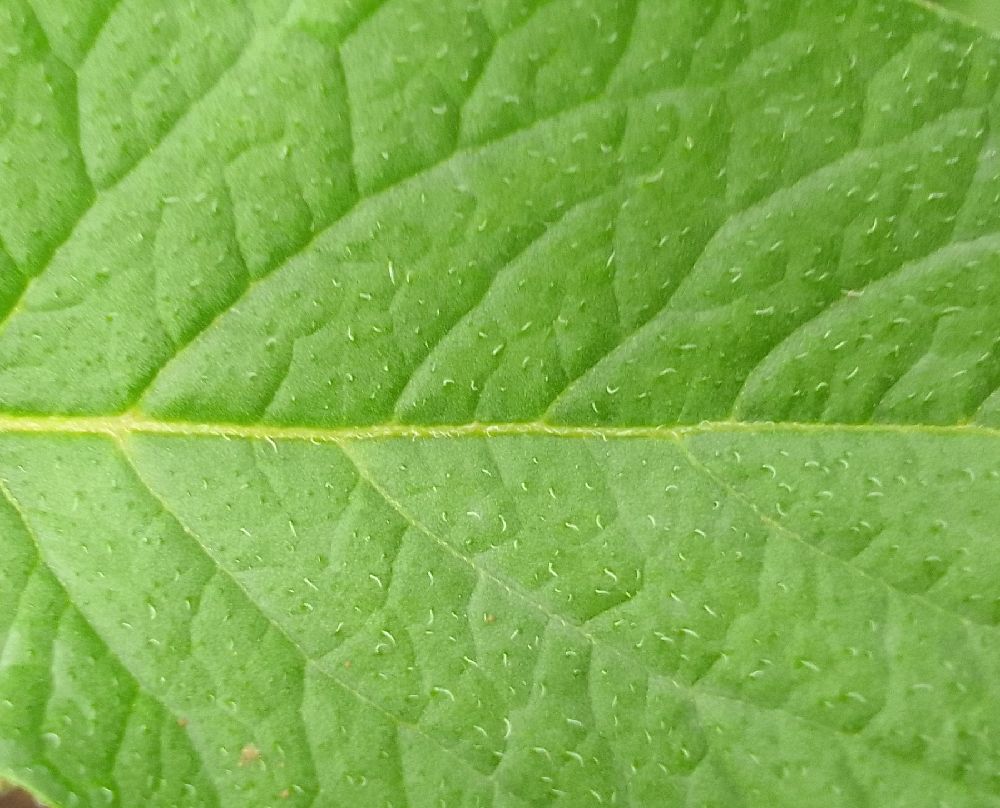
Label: Healthy